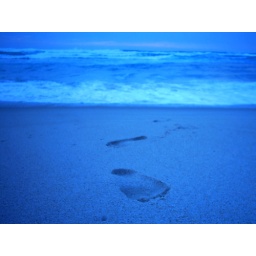
A beach in south-west WA. Had to get there by driving over sand dunes.